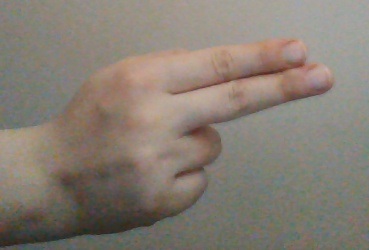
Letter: ain